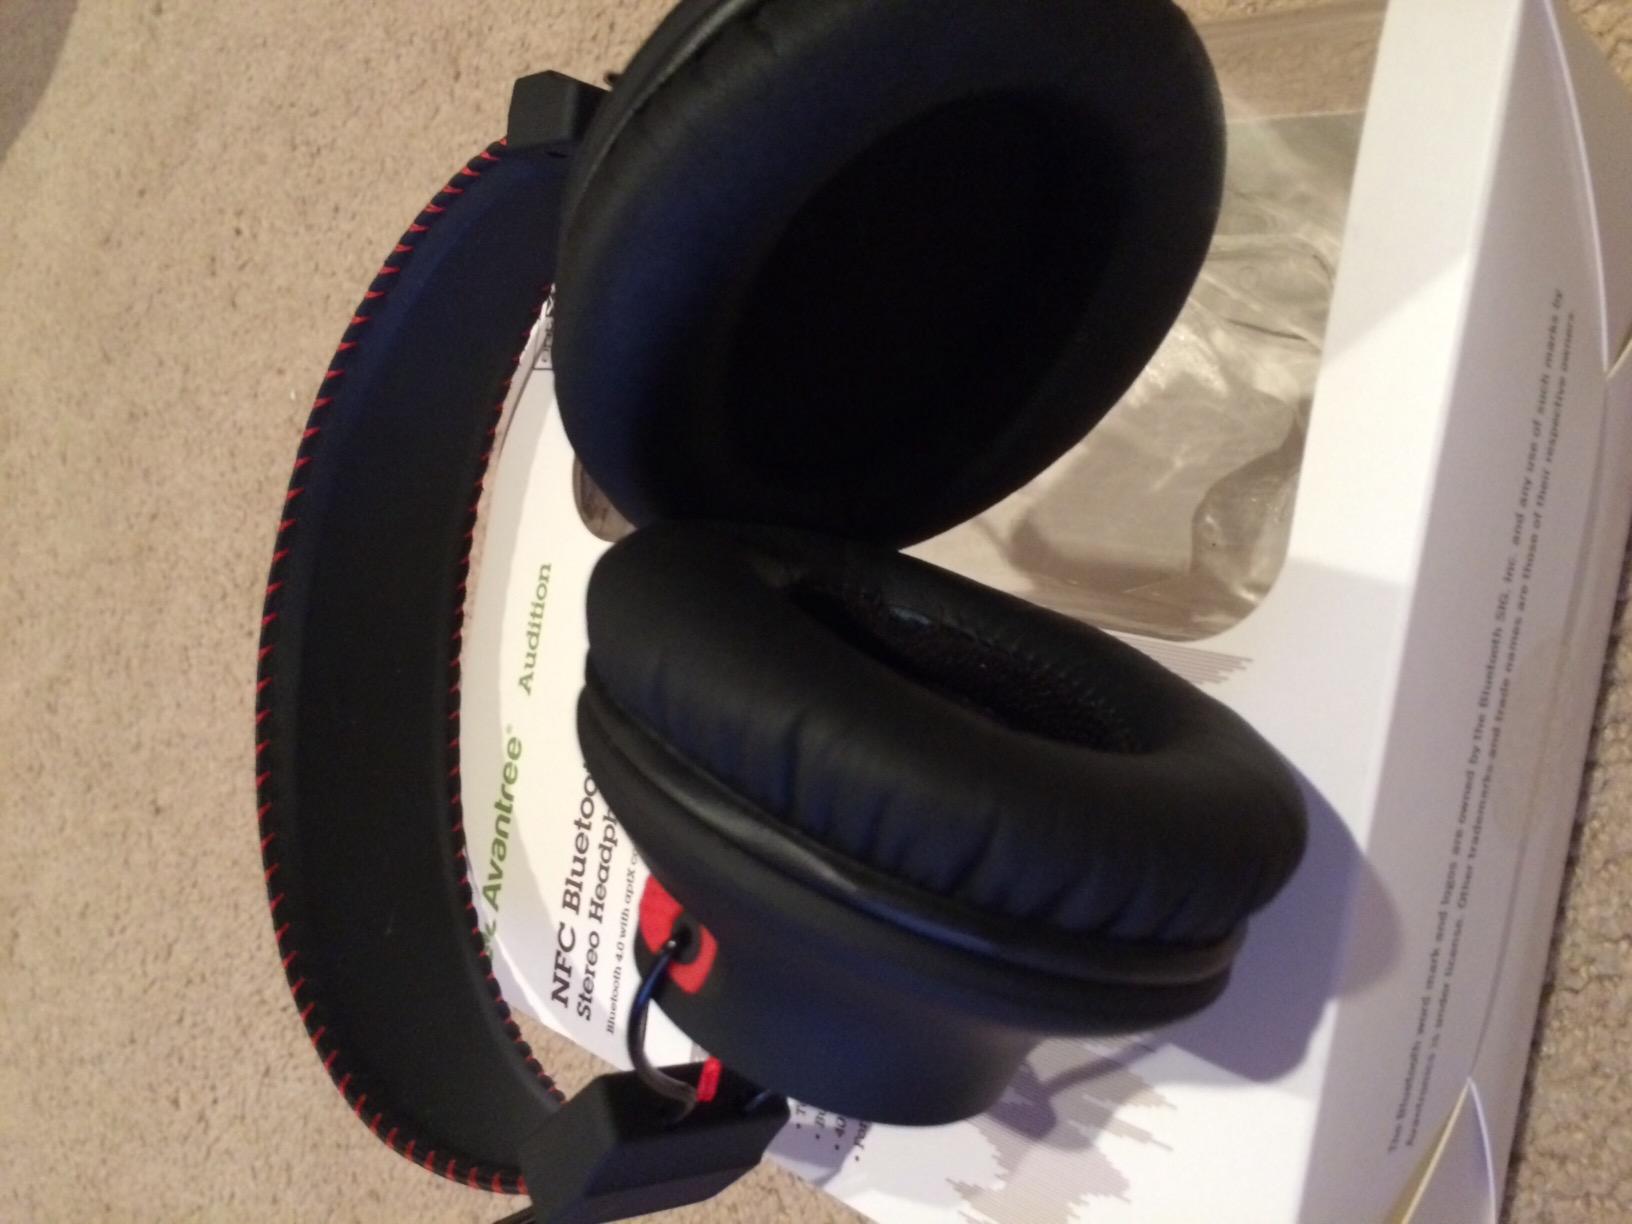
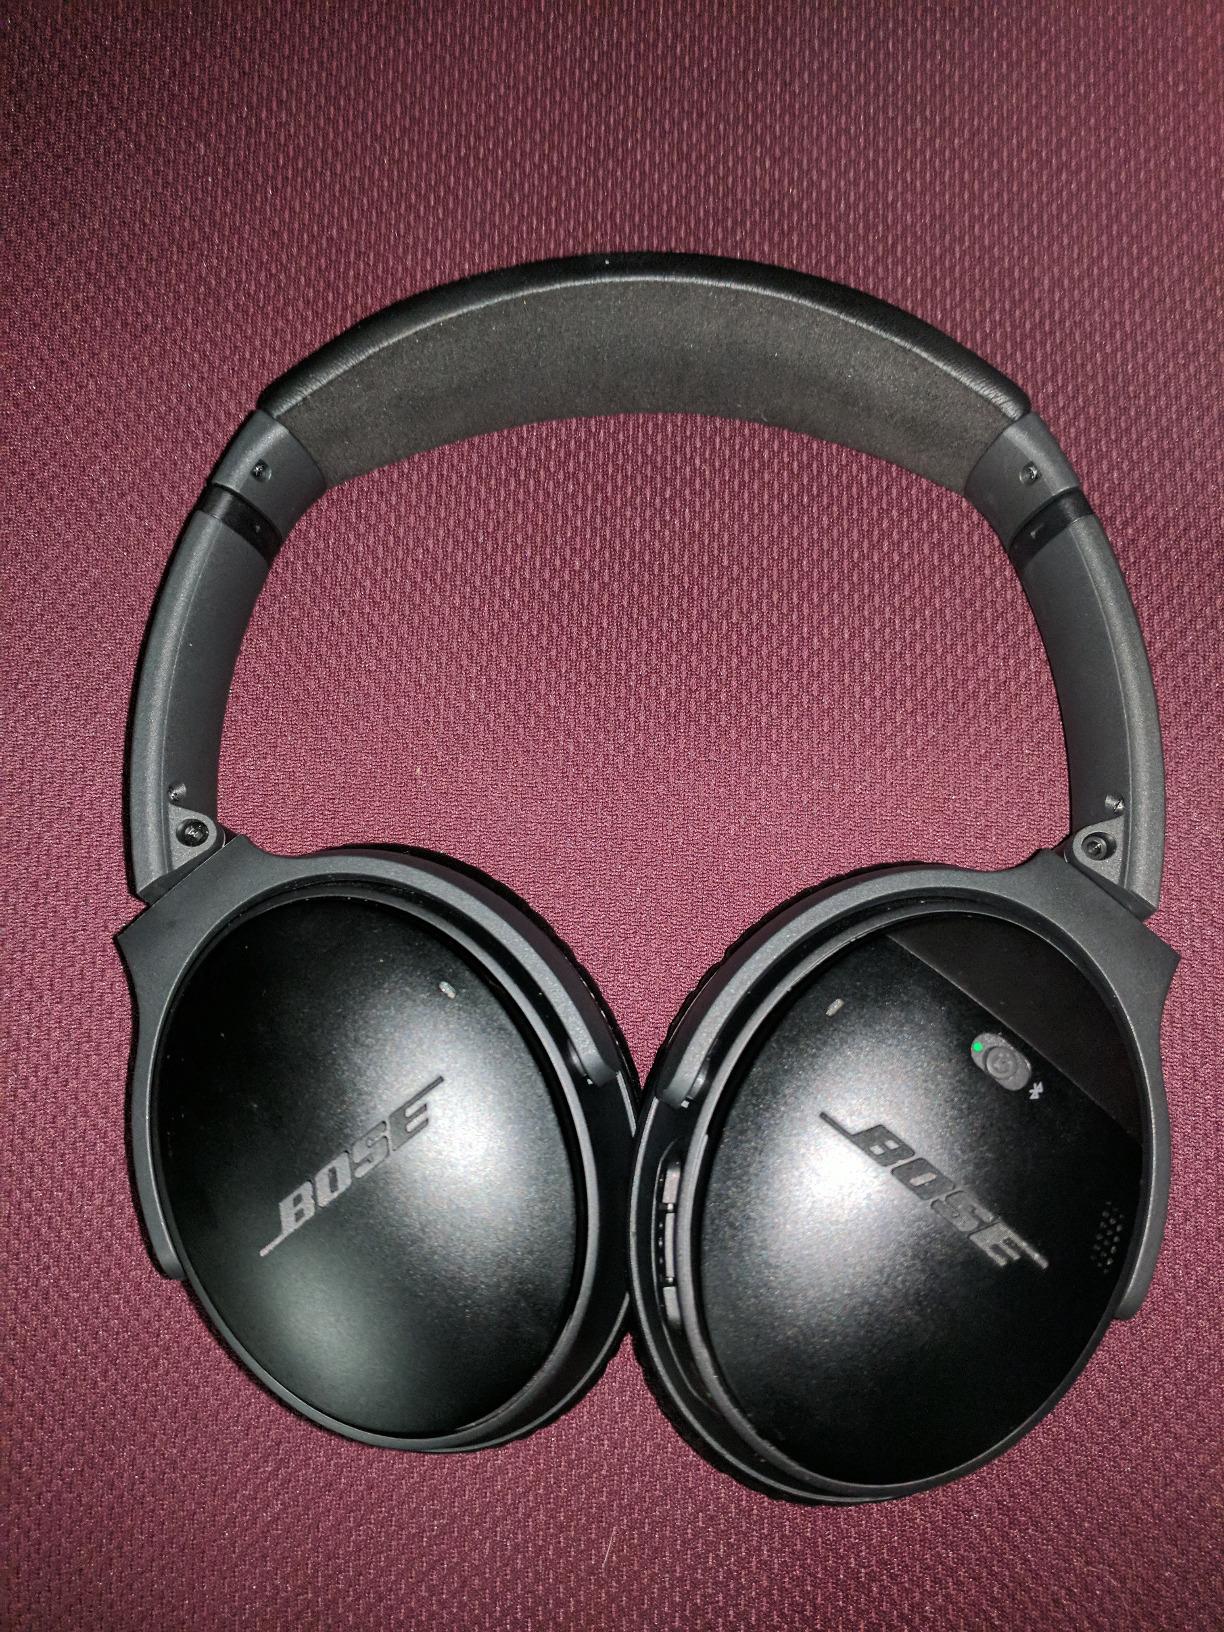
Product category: headphones
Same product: no